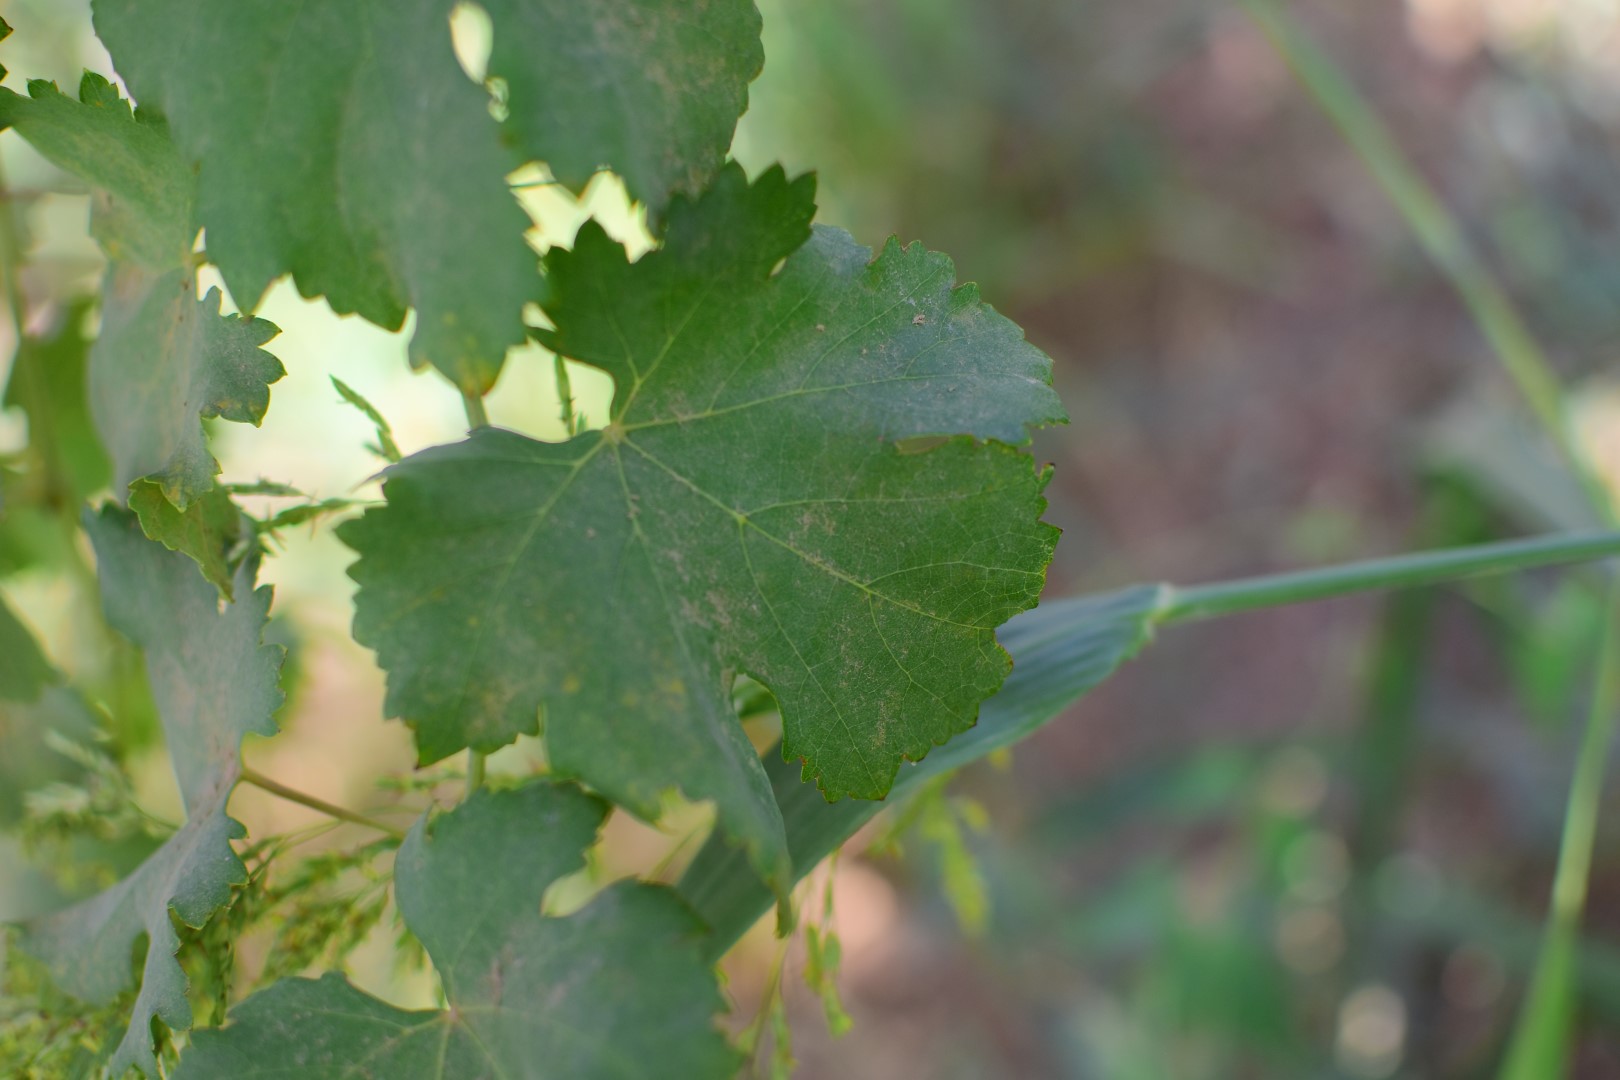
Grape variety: Deas Al-Annz